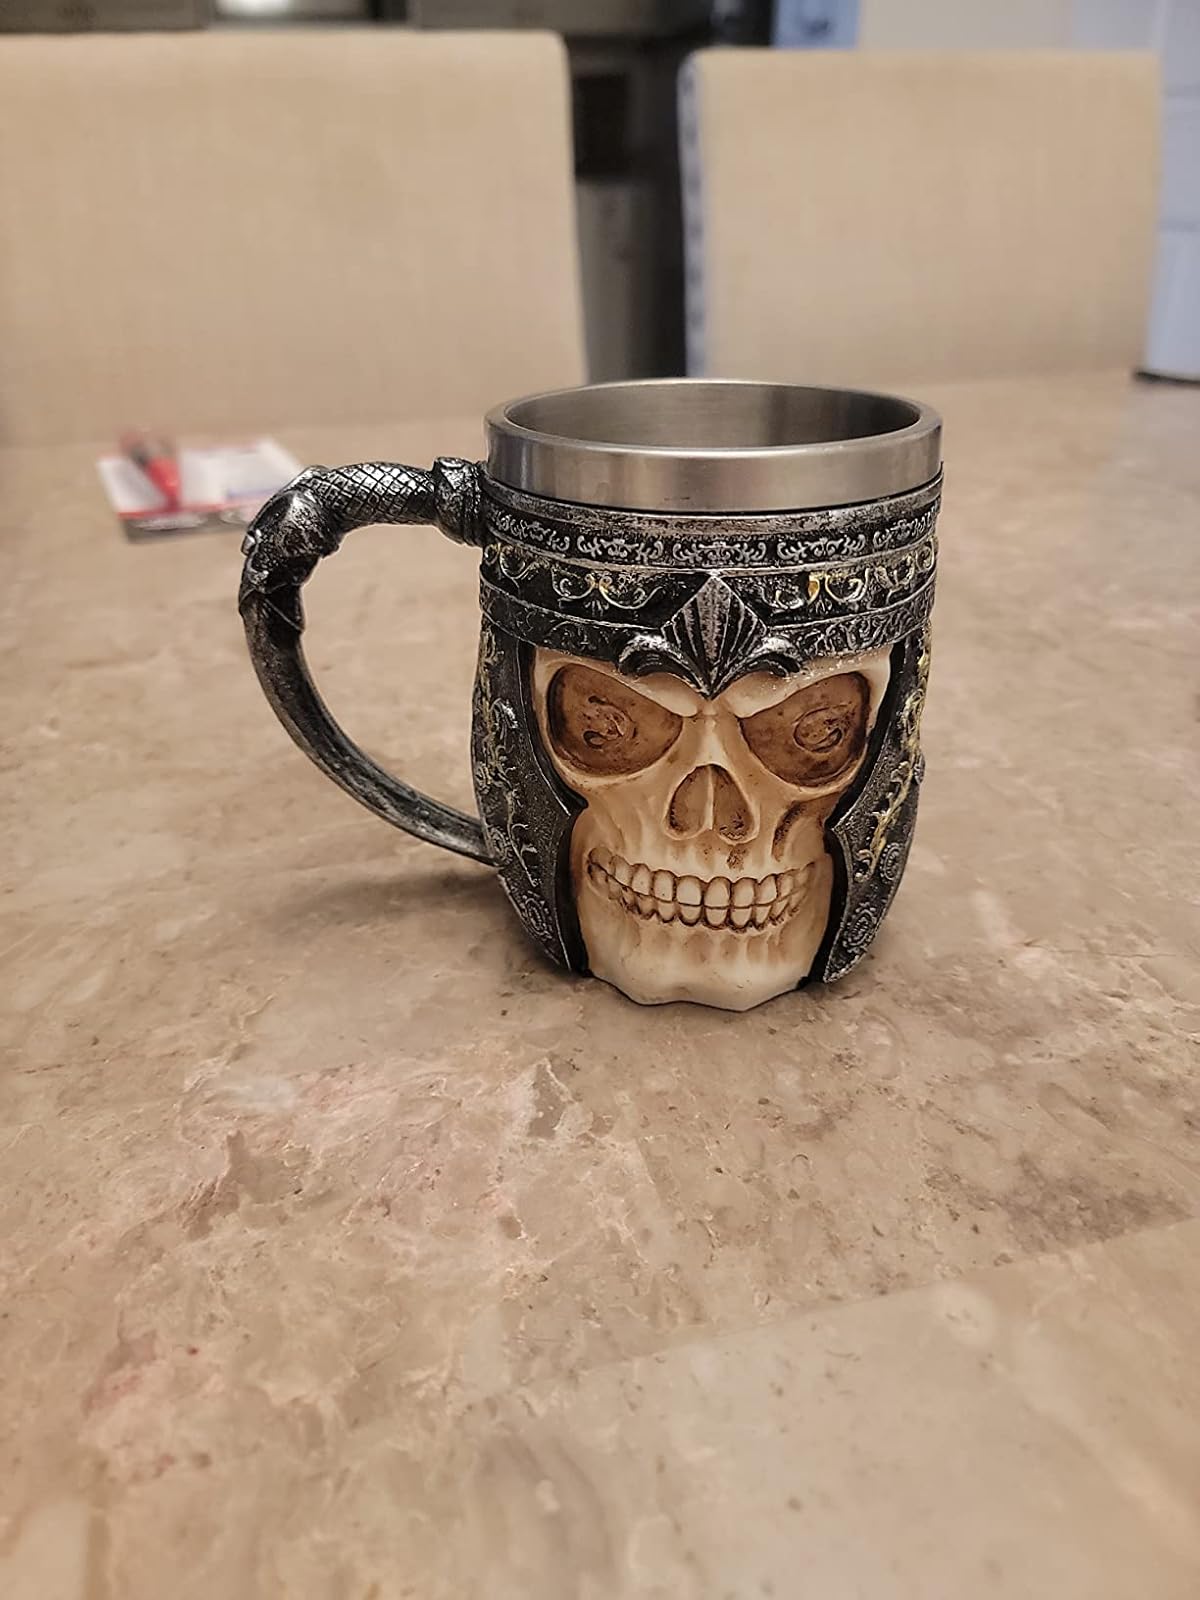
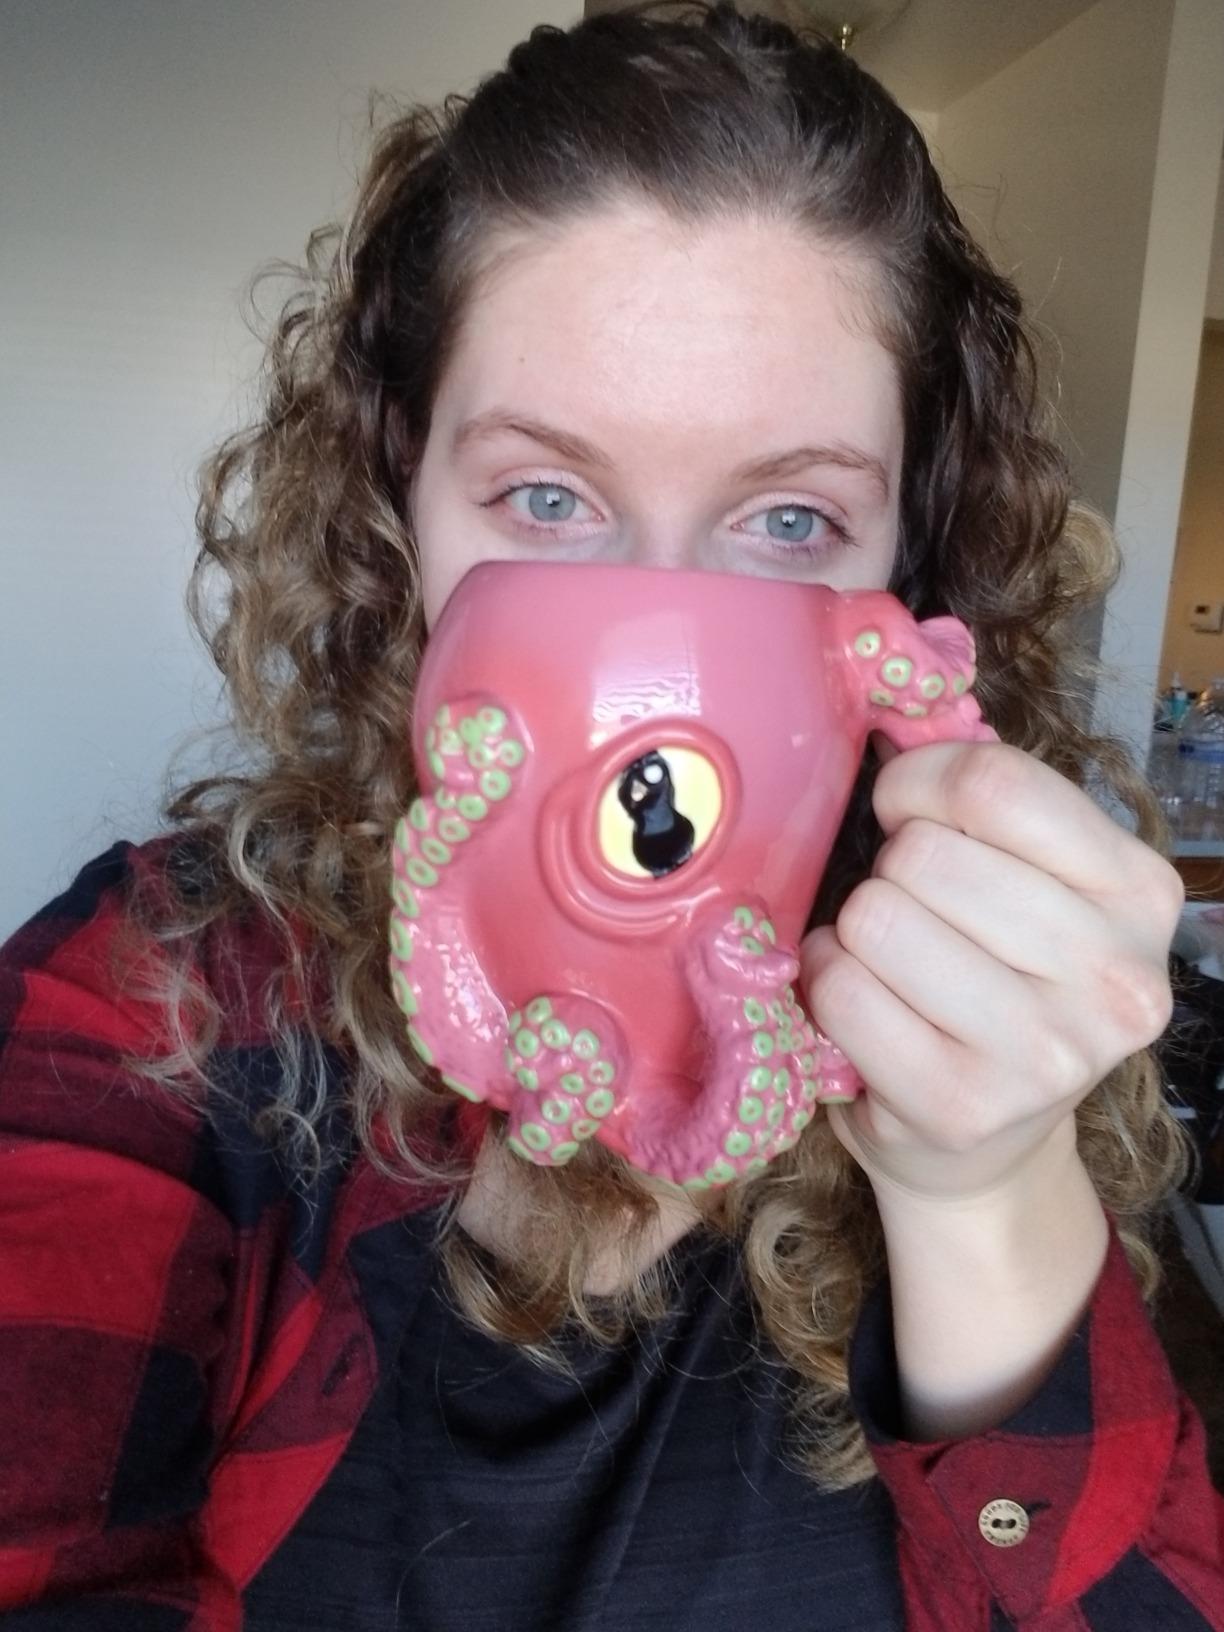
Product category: items_mug
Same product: no